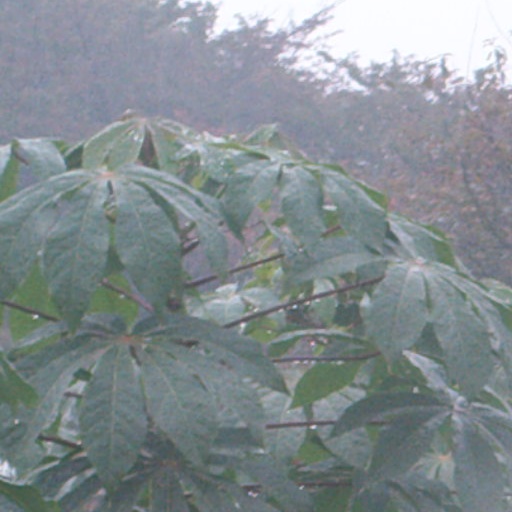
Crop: cassava